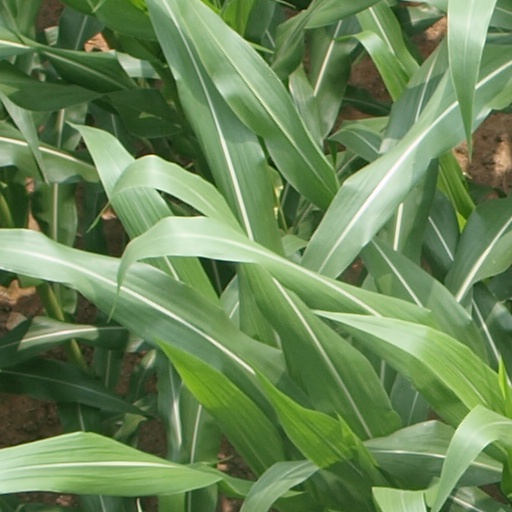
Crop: maize; corn